Chongqing Three Gorges University

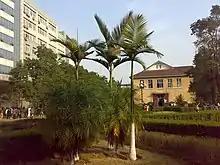

Chongqing Three Gorges University (CTGU), established in 1956, is a national comprehensive university in Wanzhou District, Chongqing, at the heart of the Three Gorges areas on the Yangtze River. It presently has a total enrolment of 13,000 full-time domestic students and international students; and a staff of about 1,000, including about 300 professors and associate professors, about 400 Master's Degree or Doctor's Degree winners, and more than 60 external part-time Professors and international teachers.